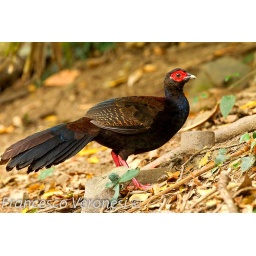
Photo taken form a hide in the mountain forest